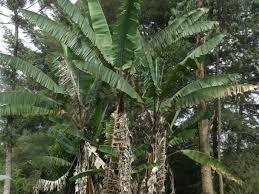
Mti una majani makubwa, marefu na mapana, yanayofanana na yale ya ndizi, yaliyopangwa kwa namna ya shabiki au rundo. Ina shinia nne ambalo linaonekana kuwa na mabaki ya majani yaliyokauka chini. Mti umepandwa katika mazingira ya kijani kibichi, pengine msitu au eneo lenye mimea mingi.